Ed Palermo Big Band

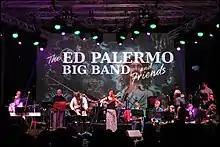
ZAPPANALE #30 Bad Doberan, Germany 2019

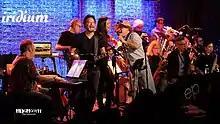
Palermo Big Band Iridium April 2019

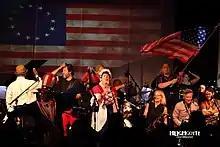
AMERICANA at The Falcon, Marlboro, New York

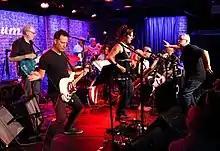
Nicki Denner tap-dancing to Frank Zappa's Echidna's Arf

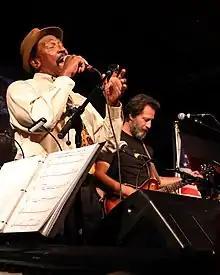

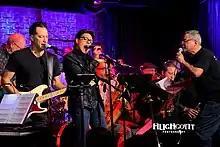
Kasim Sultan at Iridium 2018

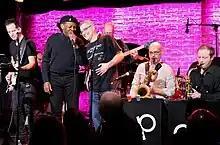
Lloyd Price at Iridium

ELECTRIC BUTTER - ROB PAPAROZZI and THE ED PALERMO BIG BAND "A Musical Tribute to Paul Butterfield and Michael Bloomfield"